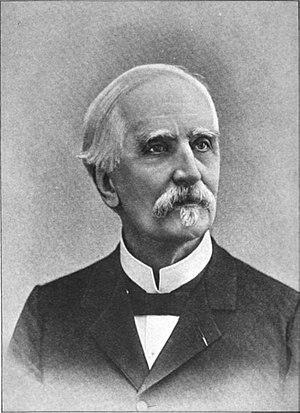
Anatole de Barthélemy, né à Reims le 1ᵉʳ juillet 1821 et mort à Ville-d'Avray le 27 juin 1904, est un archéologue et numismate français.